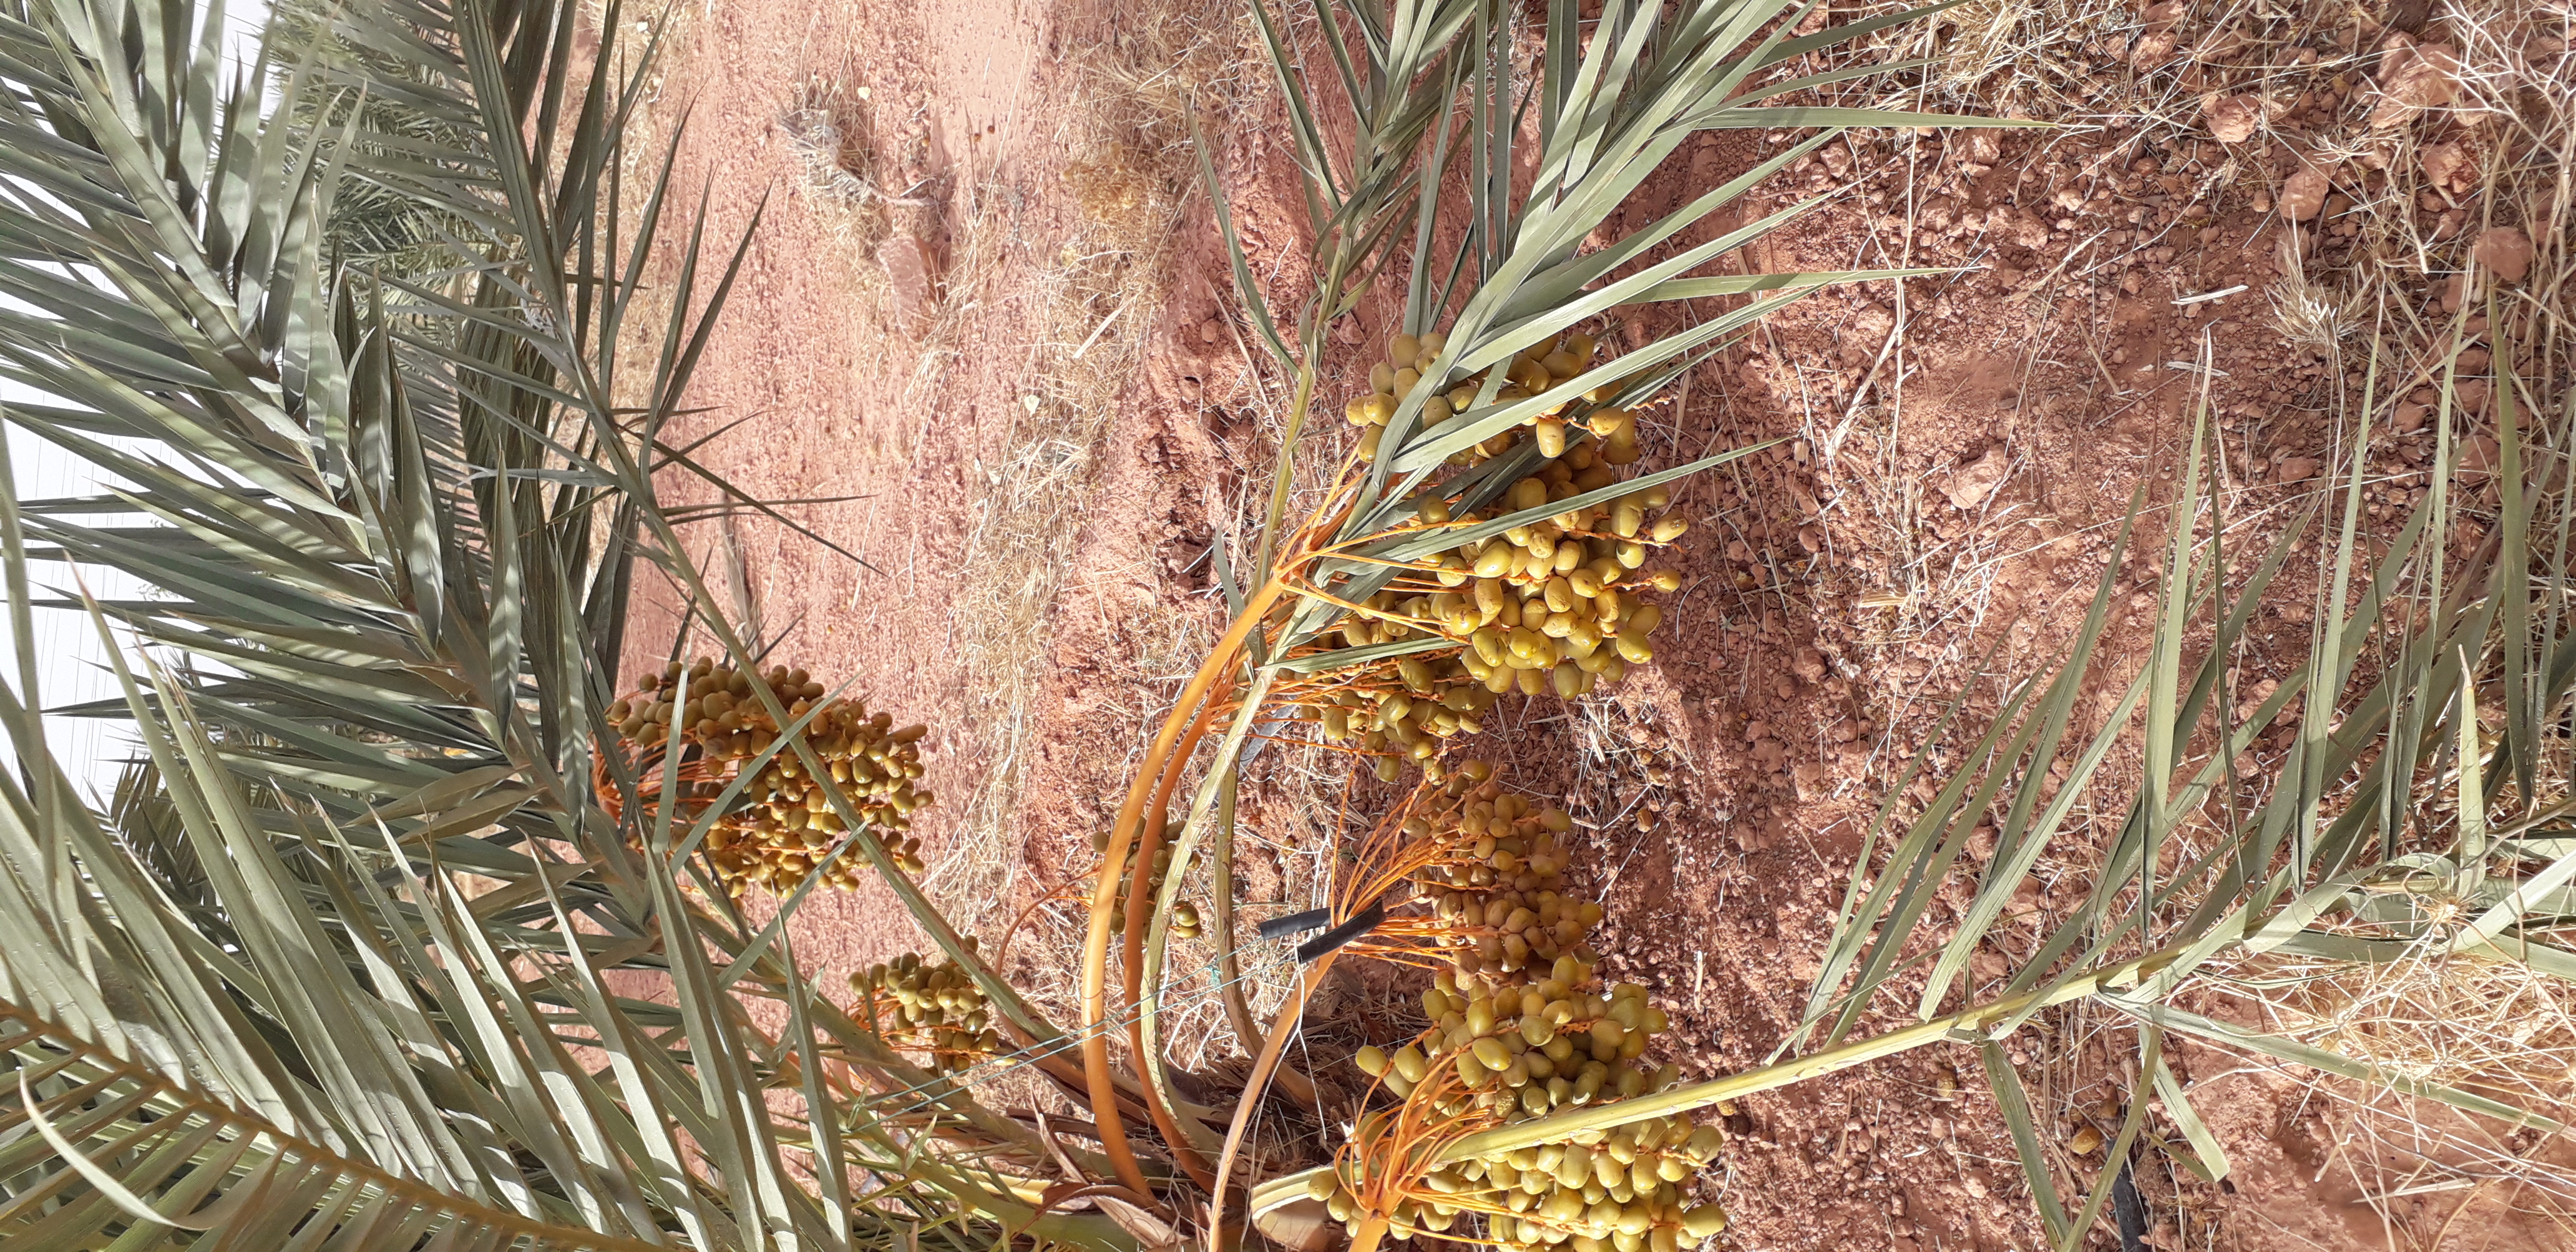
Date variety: Boufagous